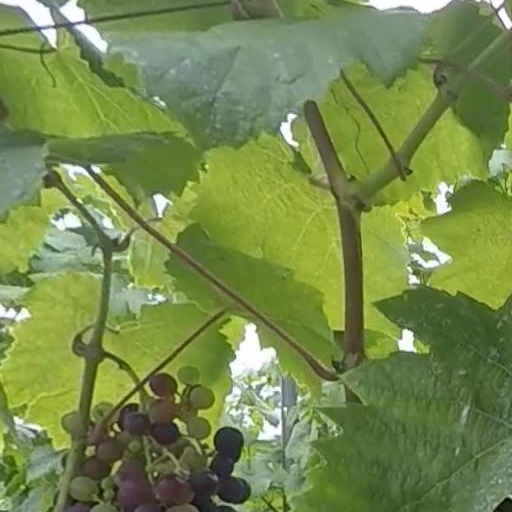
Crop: grape